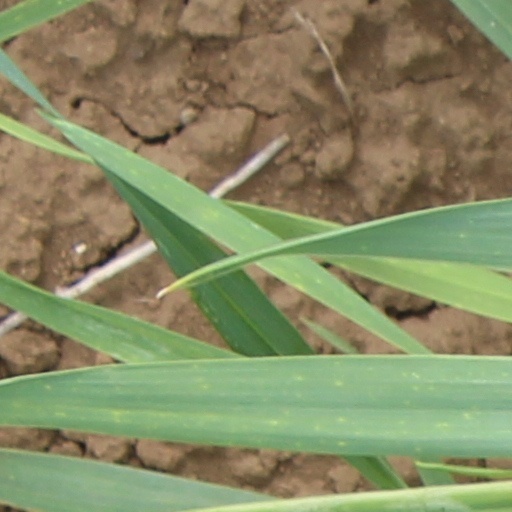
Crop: wheat